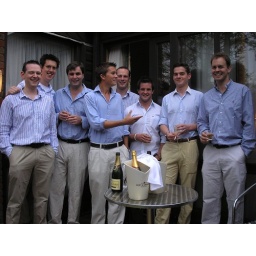
The boys in blue